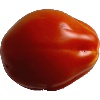
Label: Tomato 1